Sontaran

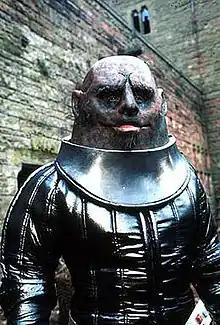
Kevin Lindsay as Commander Linx, the first Sontaran shown, in "The Time Warrior"

The Sontarans are a race of humanoids with a stocky build, a distinctive dome-shaped head, and they have only three fingers on each hand, though some members of their species do have five fingers. Their musculature is designed for load-bearing rather than leverage, because of the high gravity on their home planet. Ross Jenkins in "The Sontaran Stratagem" describes the main Sontaran villain, General Staal, as resembling "a talking baked potato", whilst in sequel episode "The Poison Sky", Colonel Alan Mace likens the Sontarans to "trolls". Sontarans come from a large, dense planet named Sontar in the "southern spiral arm of the galaxy" which has a very strong gravitational field, which explains their compact stocky form. They are far stronger than humans and, in the recent series, are shorter than the average human male.